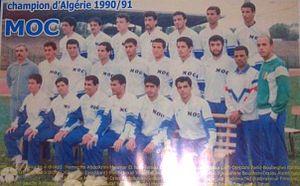
MOConstantine